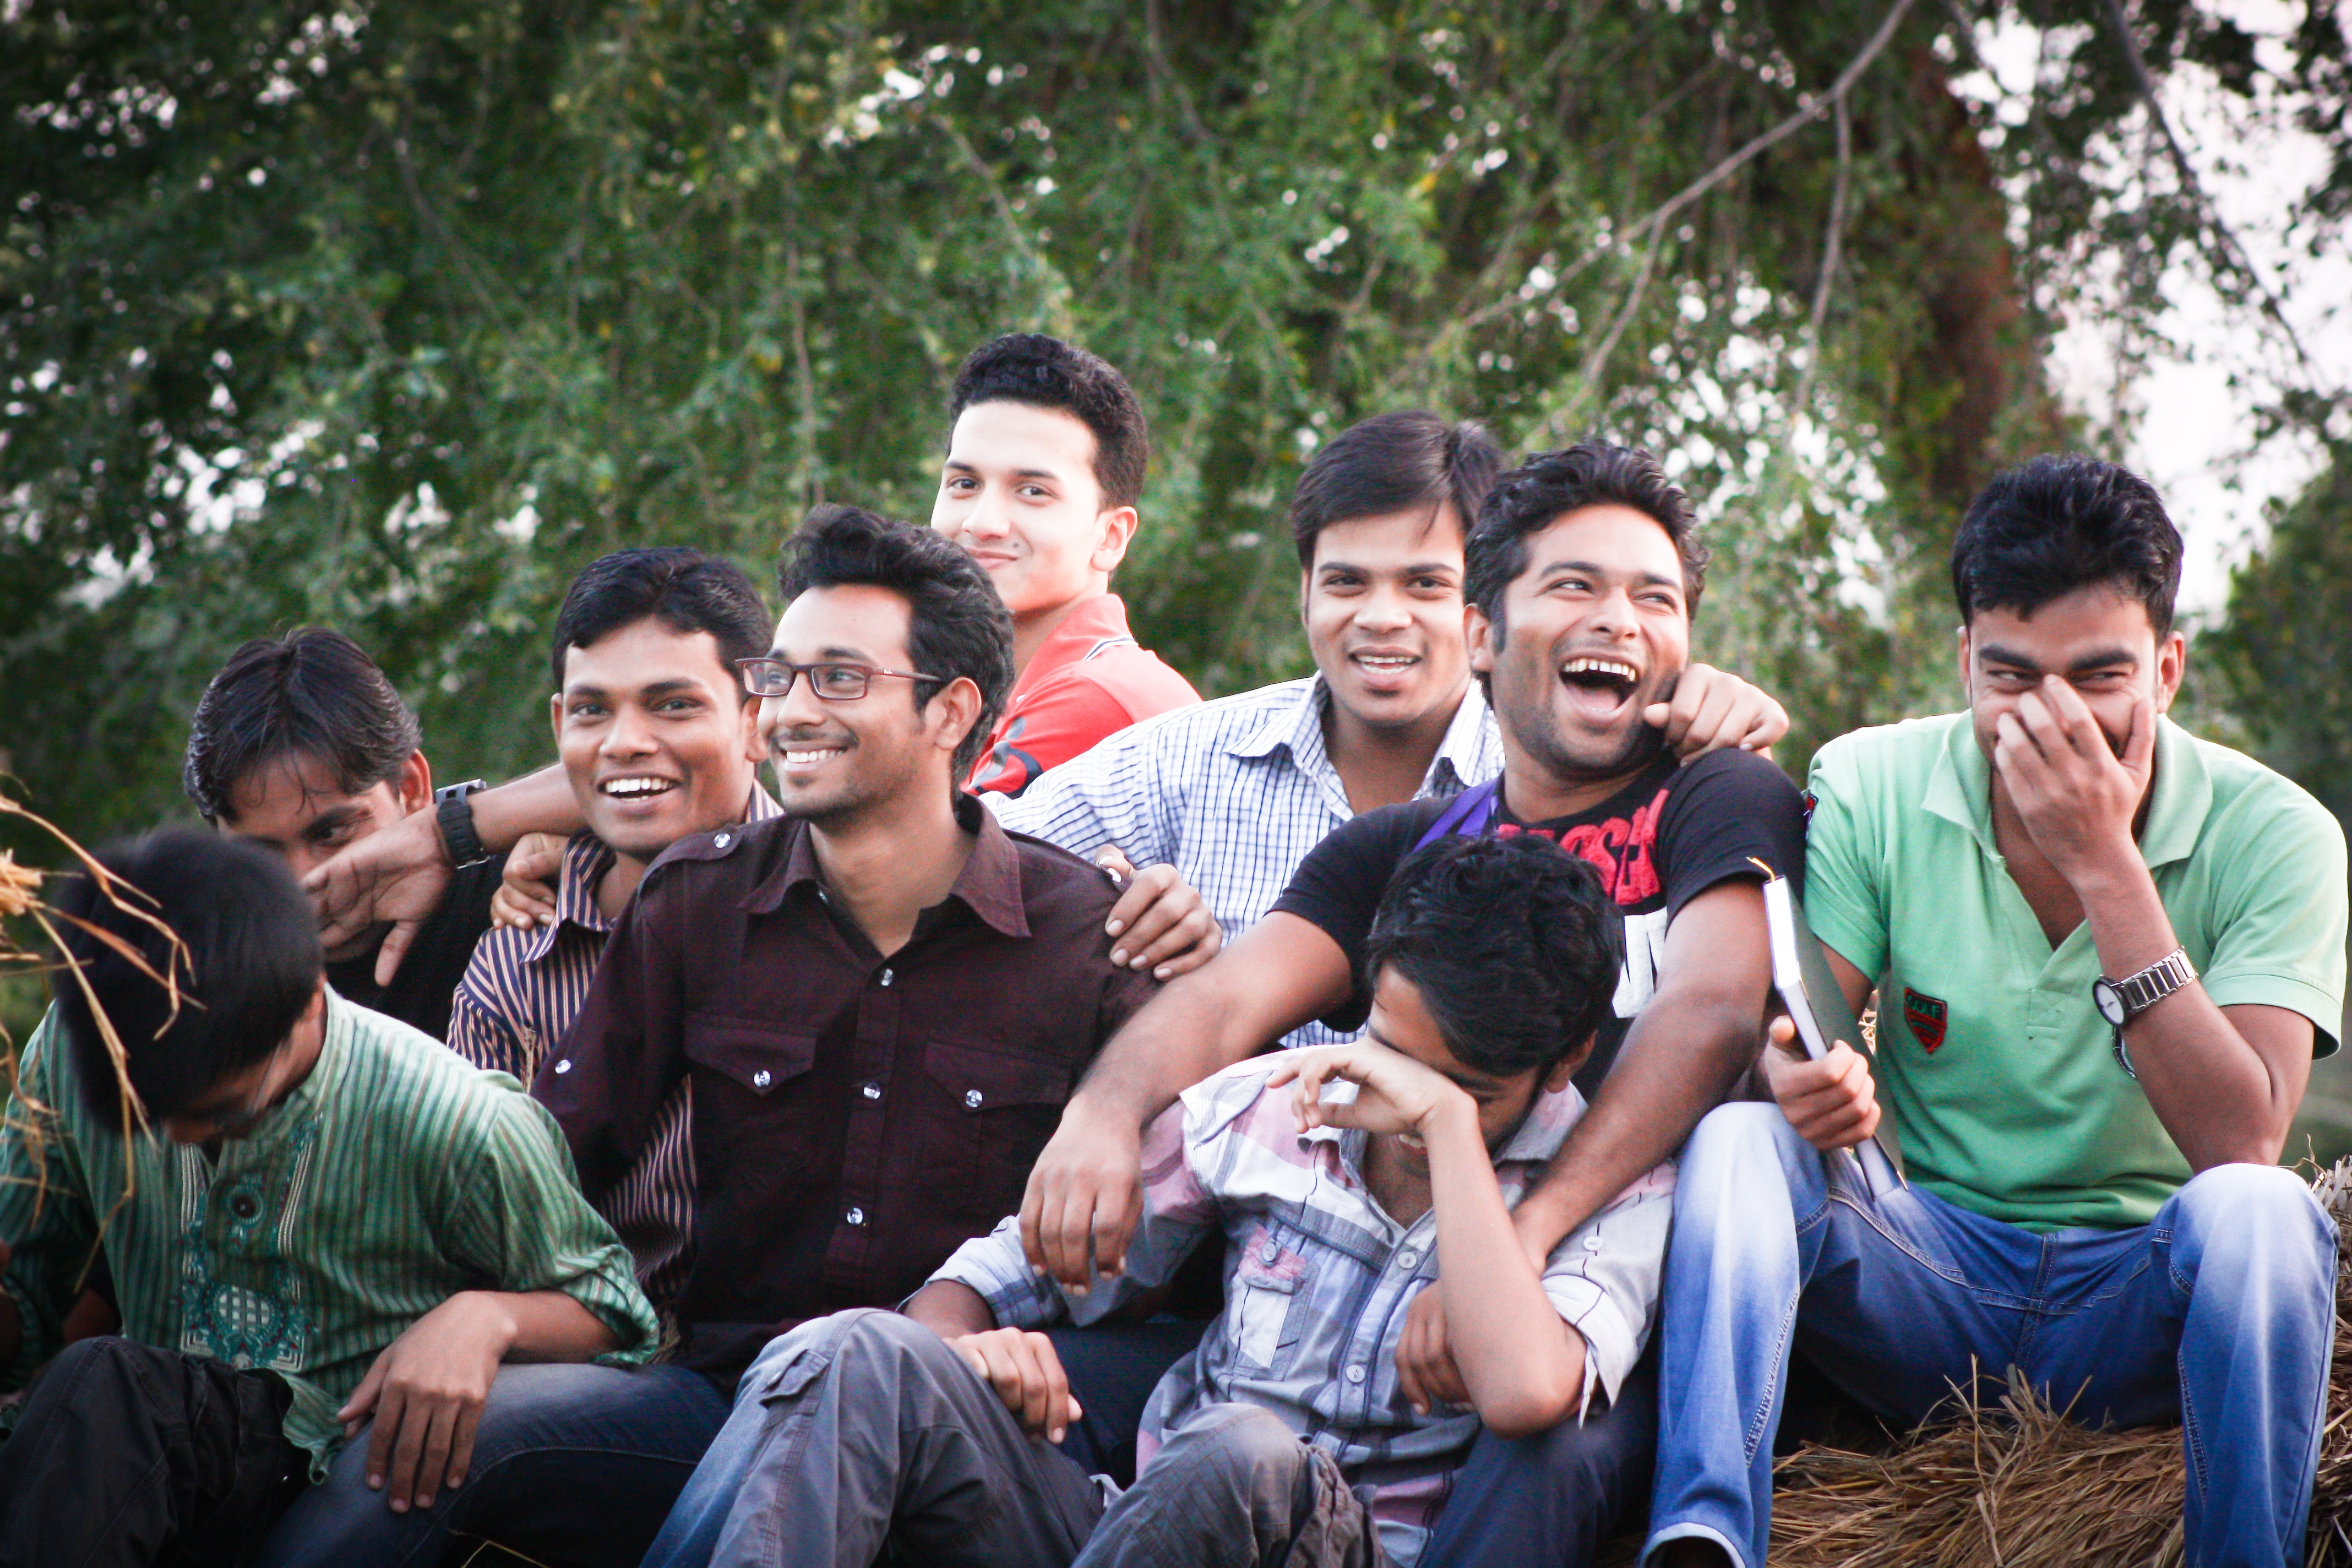
people, game, youth, community, smile, fun, friends, happy, brother, social group, fanny